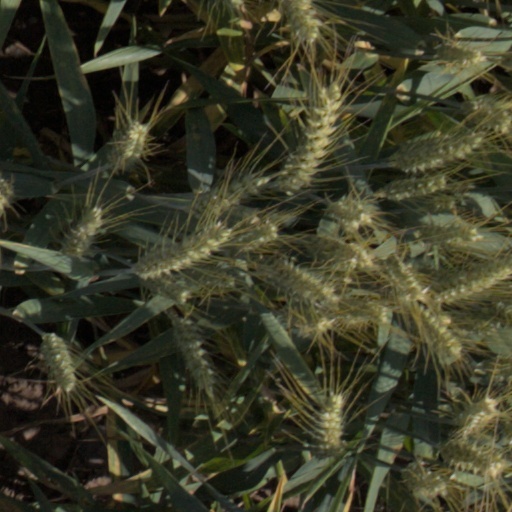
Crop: wheat